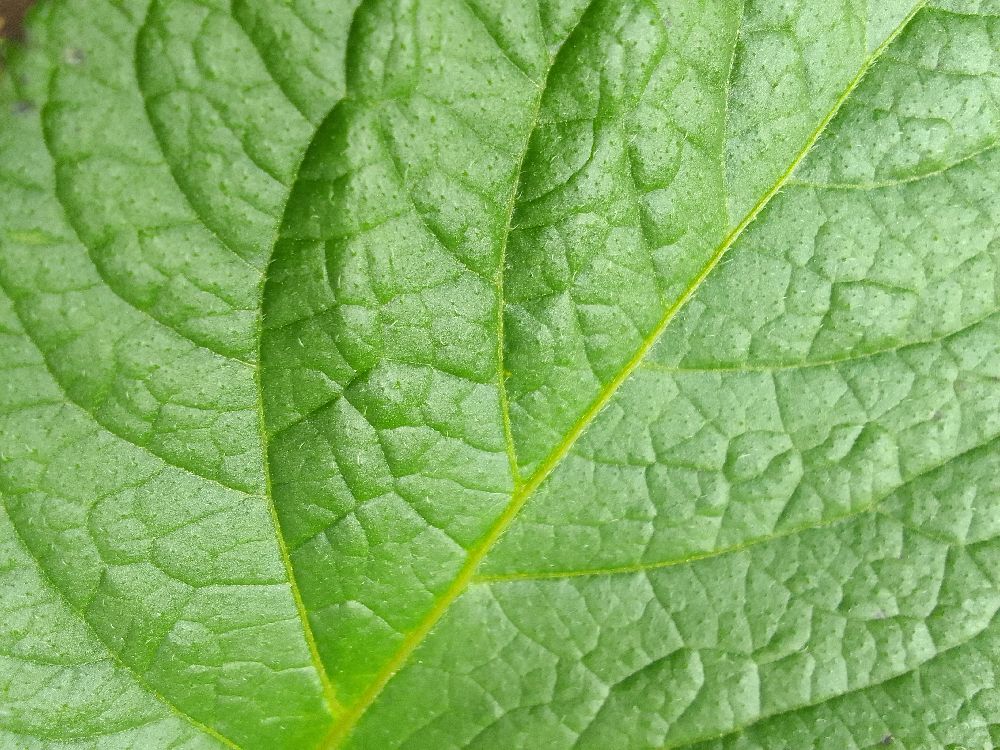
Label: Healthy